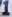
Number: 1